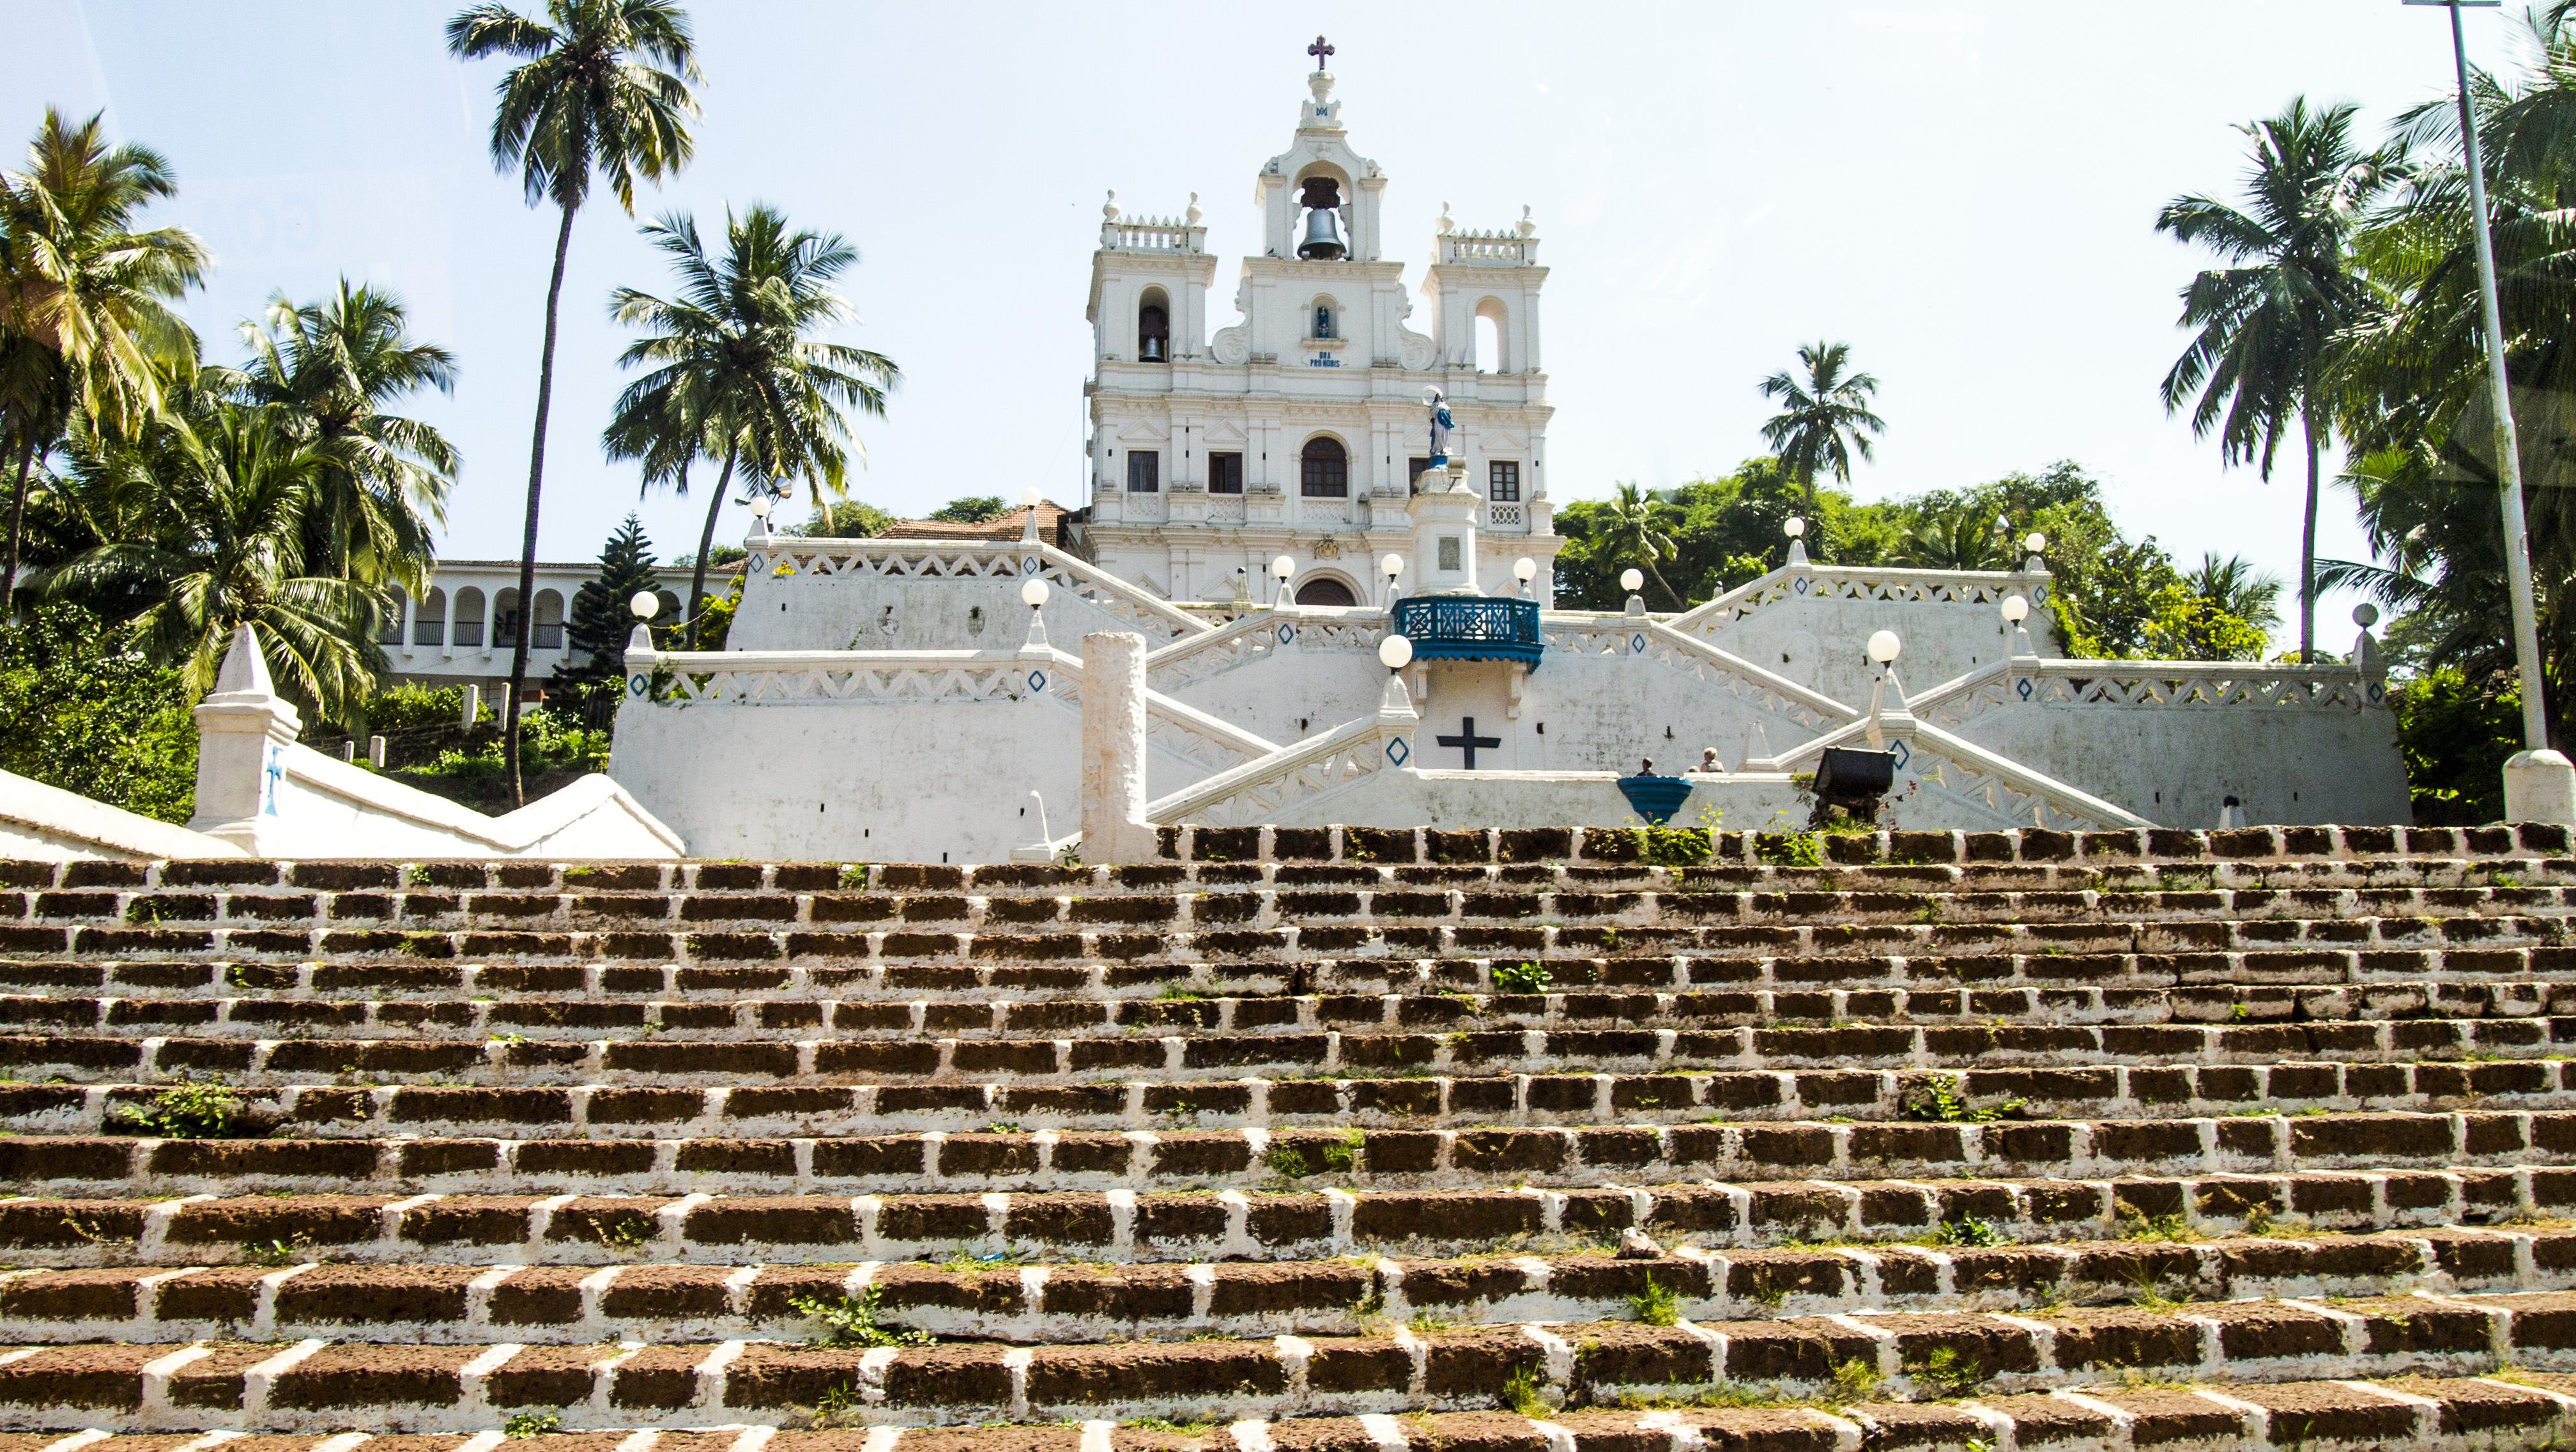
beach, people, photography, town, palace, city, vacation, travel, asia, landmark, trip, place of worship, life, candid, creativecommons, resort, ngc, fort, local, india, estate, indian, traditional, workers, pune, goa, residential area